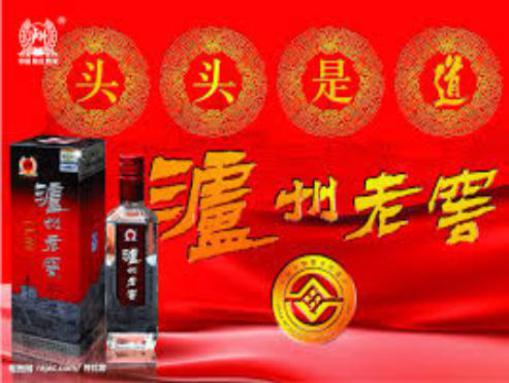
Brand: luzhoulaojiao-3
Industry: Food